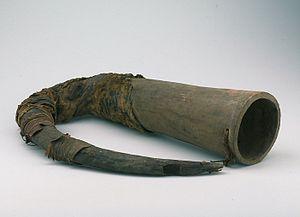
Malinké (peuple)